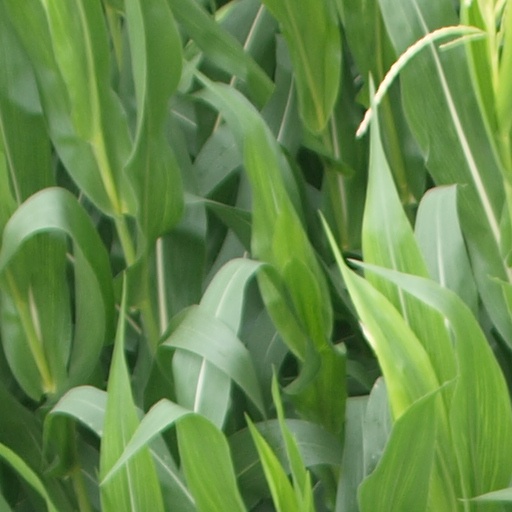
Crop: maize; corn